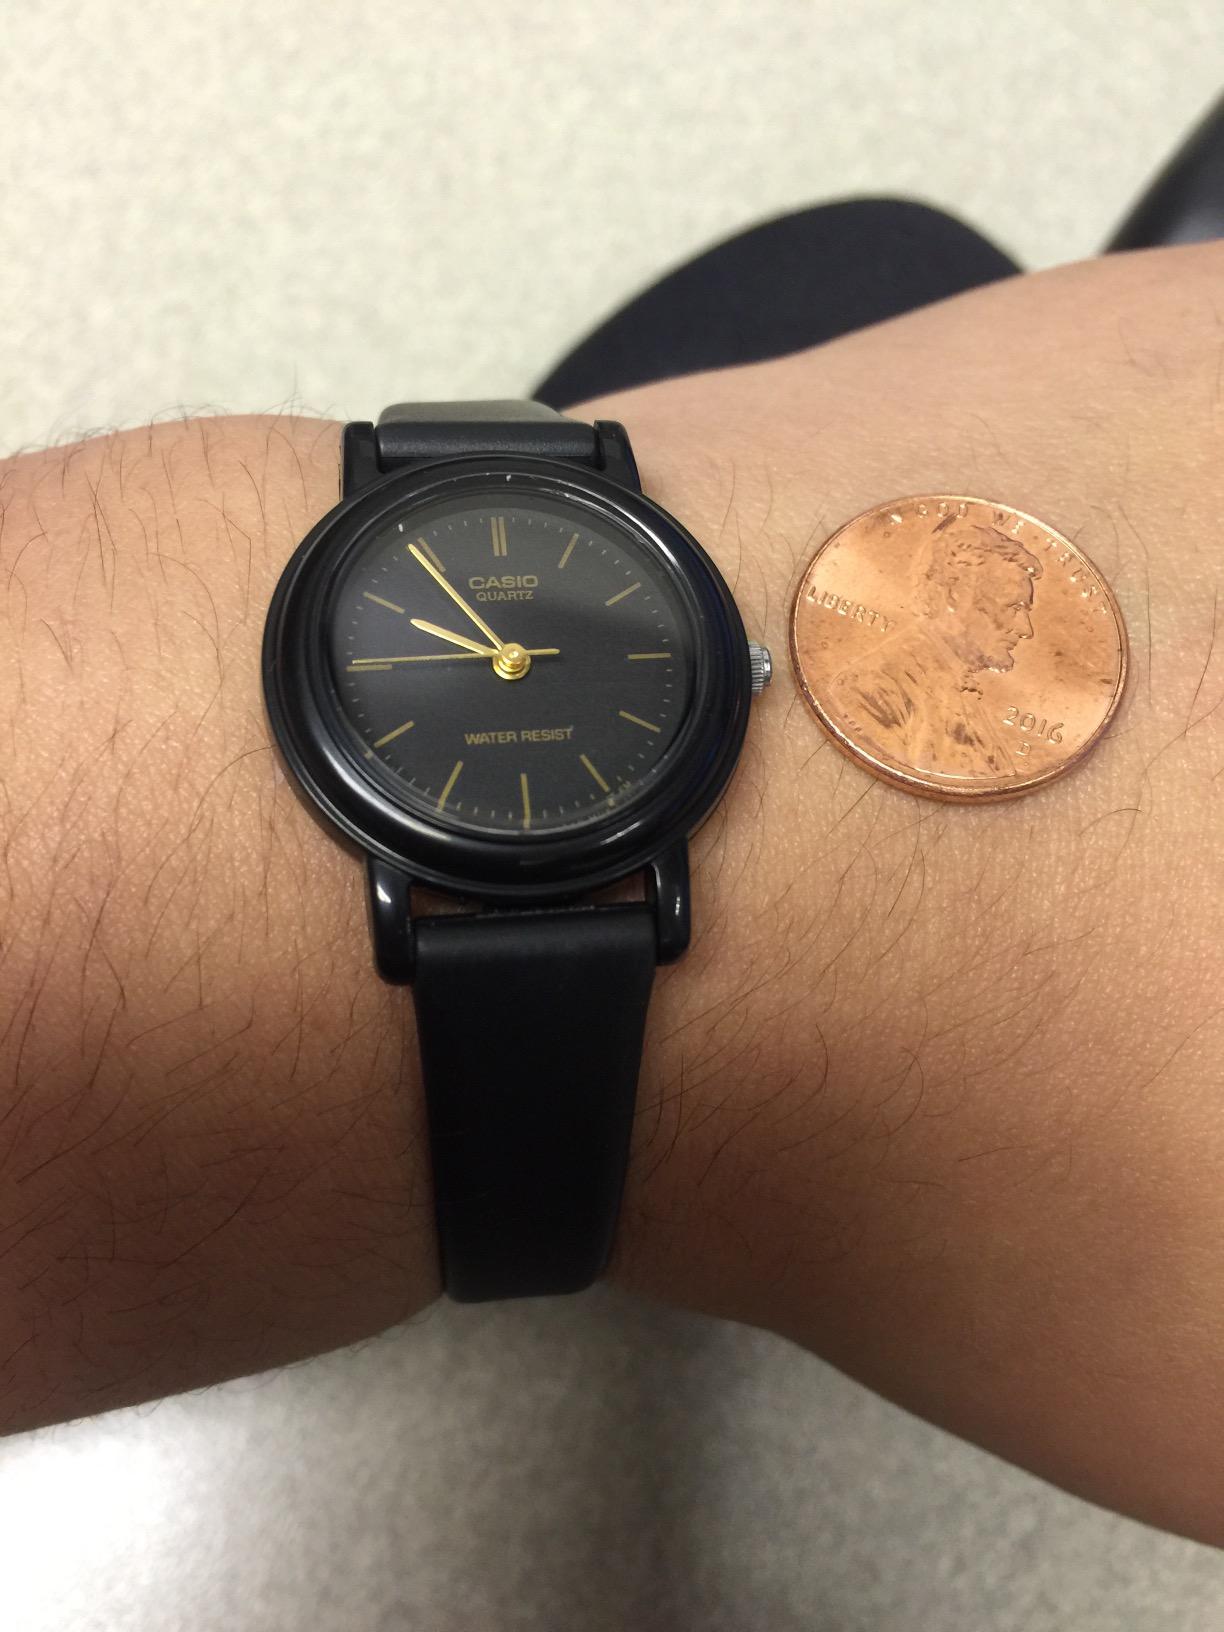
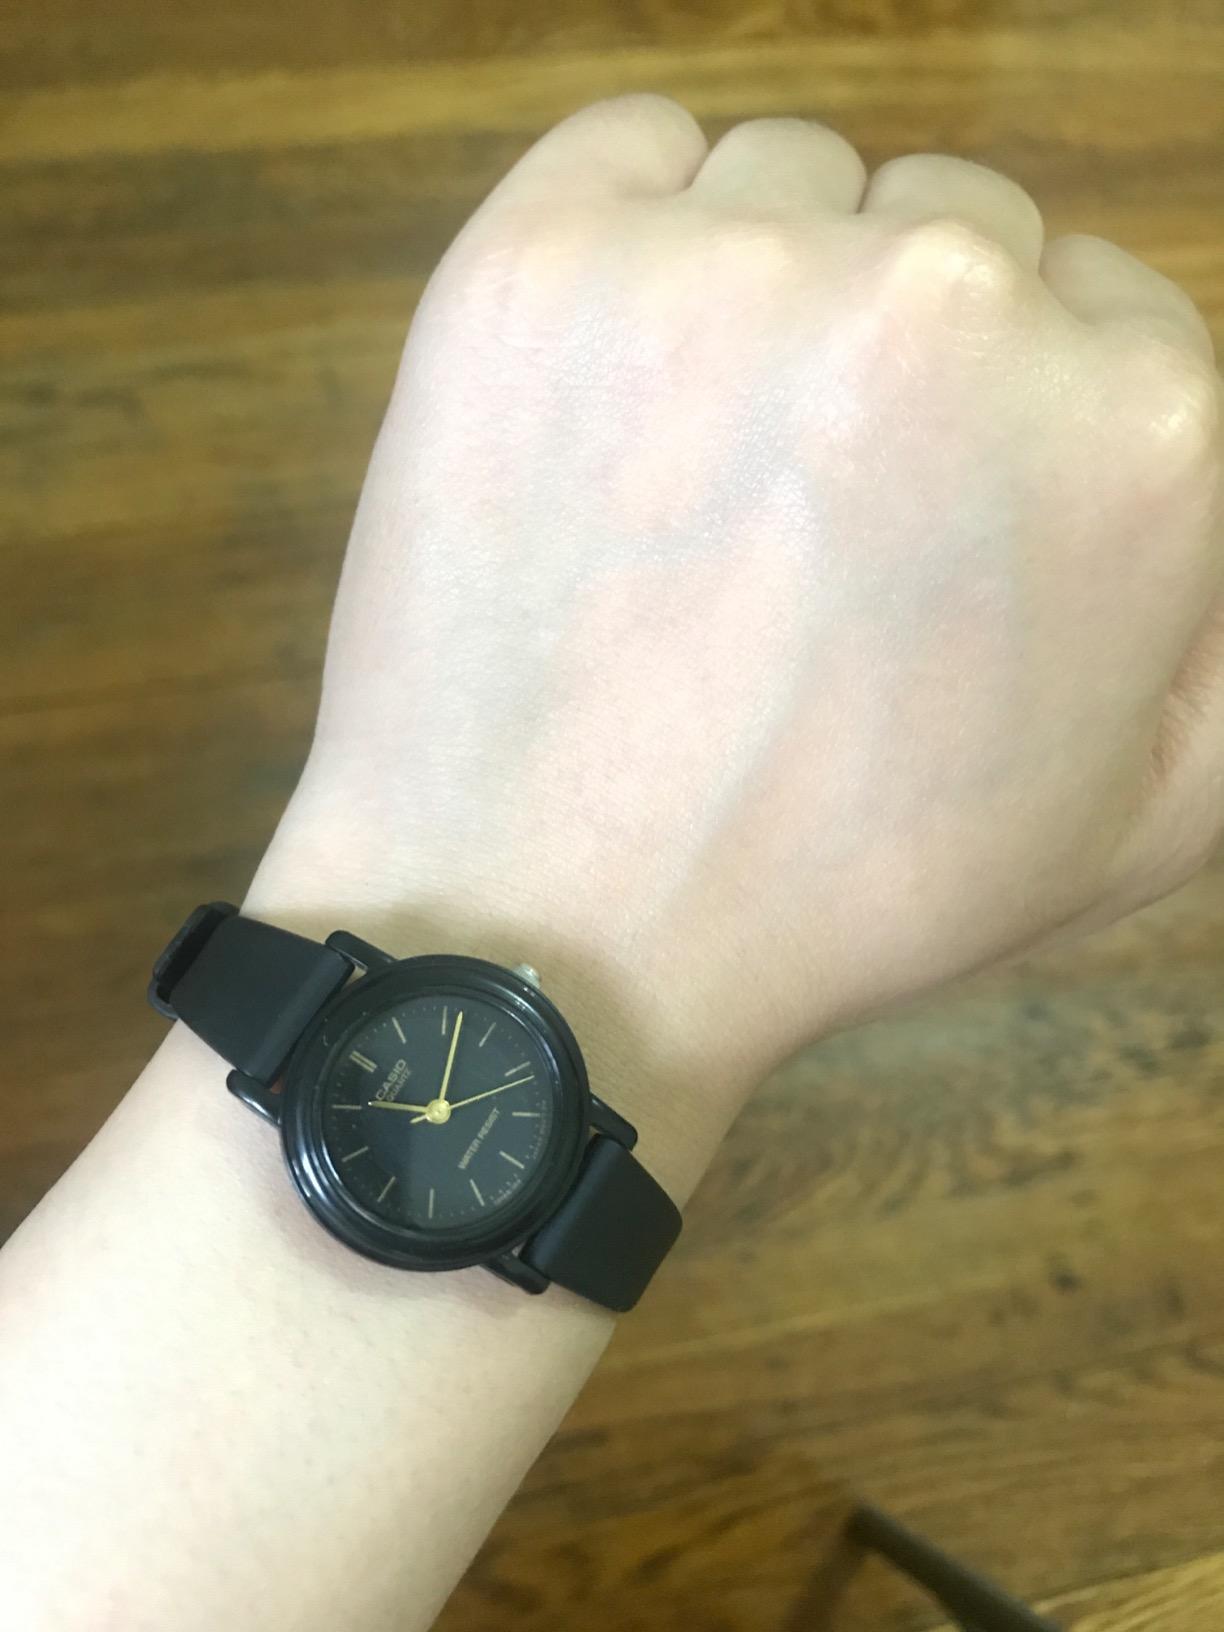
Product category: accessories_watch
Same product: yes